Mazarrón

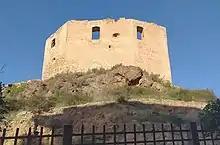
Vélez Castle.

Roman miliarium: A "miliarium" is a medium-heighted and oval or parallelepiped shaped column that was placed in the edge of the Roman roads for signalling every one thousand of "passus" (Roman measurement unit). This one is placed in the town Puerto de Mazarrón.